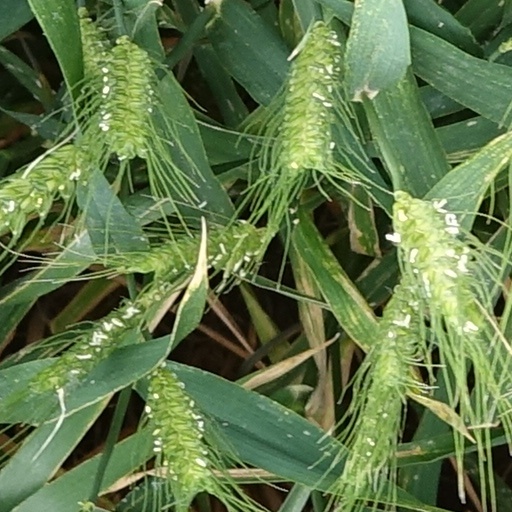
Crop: wheat